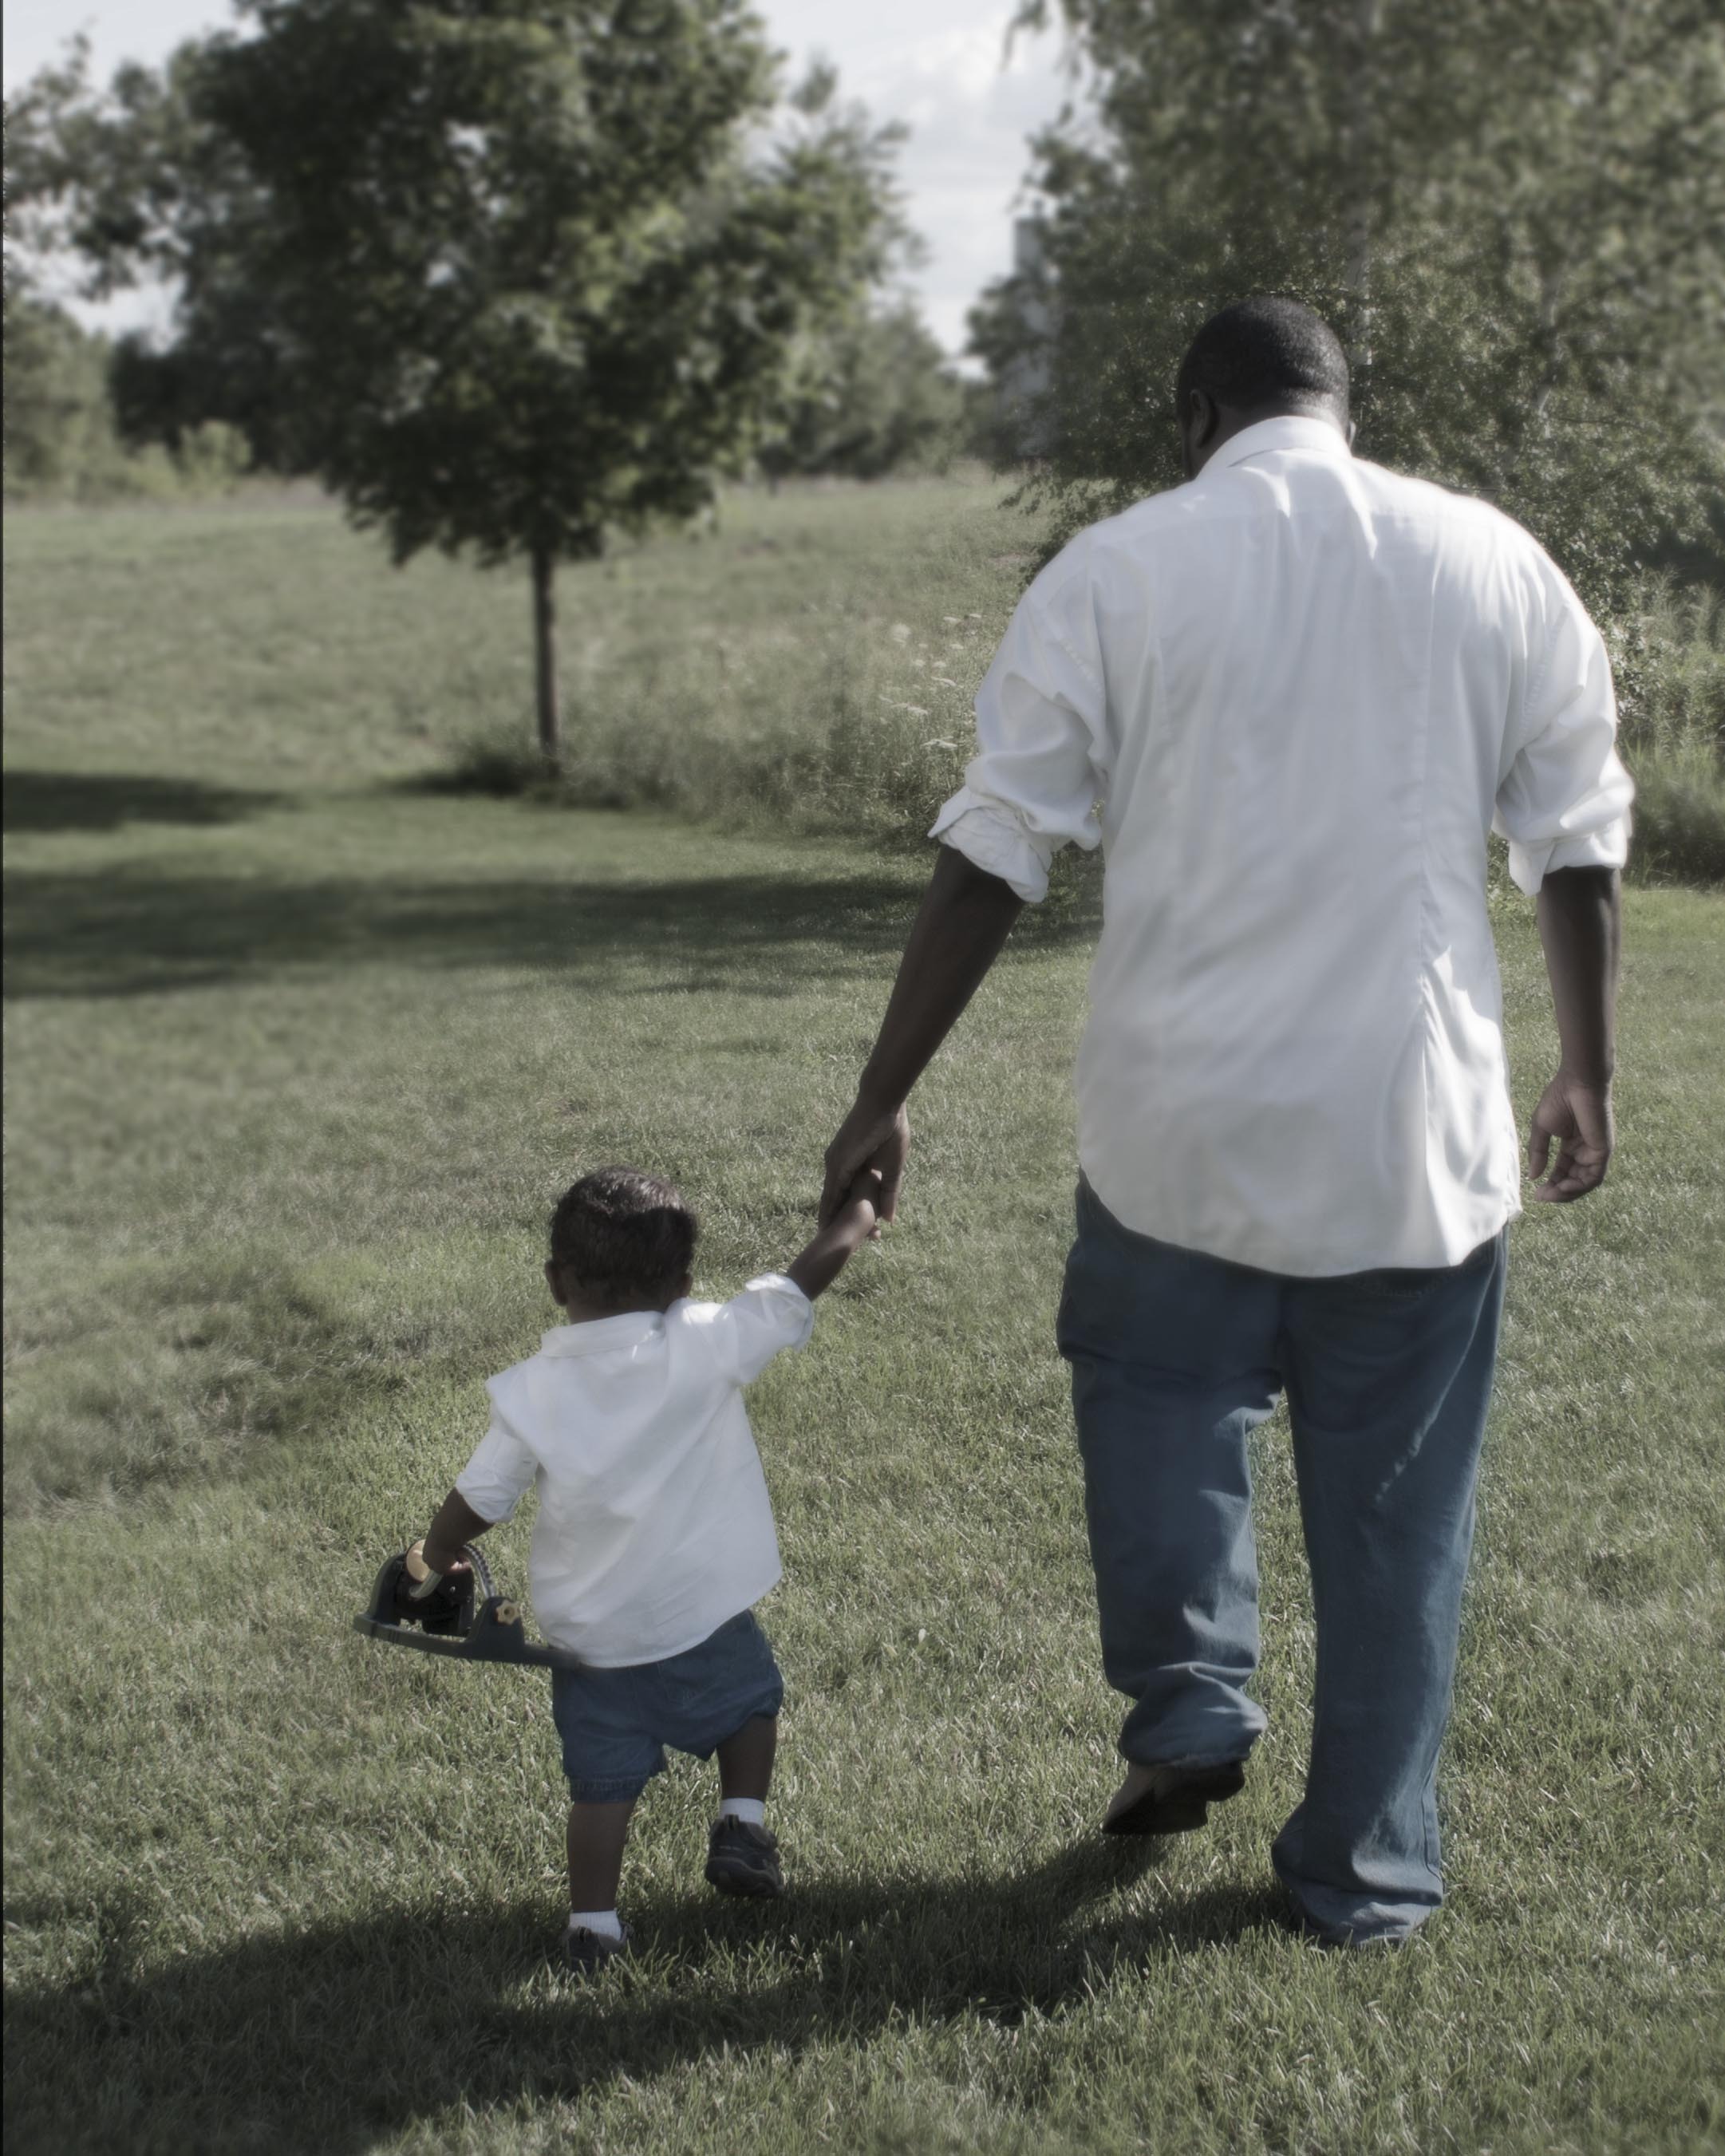
man, lawn, play, boy, father, together, holding hands, son, dad, family, adult, daddy, father son